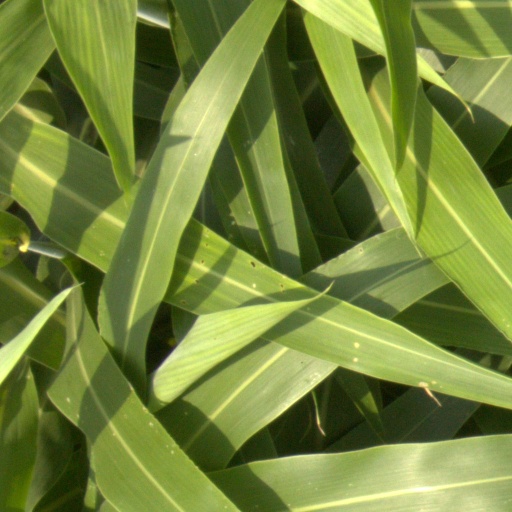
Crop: sorghum